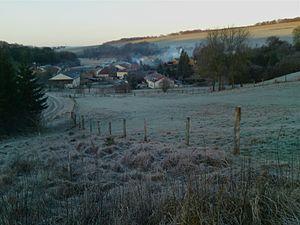
Vue générale du village de Dompierre-aux-Bois, dans le département de la Meuse (France).
Dompierre-aux-Bois est une commune française située dans le département de la Meuse, en région Grand Est.